Daisy, Princess of Pless

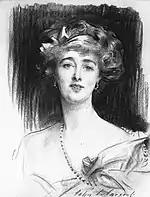
Undated sketch of Daisy by John Singer Sargent

On 8 December 1891, in London, she married Hans Heinrich XV, 3rd Prince of Pless, Count of Hochberg, Baron of Fürstenstein (1861–1938), one of the wealthiest heirs in the German Empire. As the Cornwallis-West family was impoverished, the Hochbergs paid for and organised the wedding at St Margaret's Church in Westminster. Notable witnesses were Edward, Prince of Wales (later King Edward VII) and his wife Princess Alexandra of Denmark.